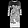
Label: Dress